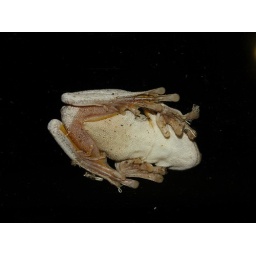
Not a frog in space - it was on the family room door glass (it was outside, I was in)